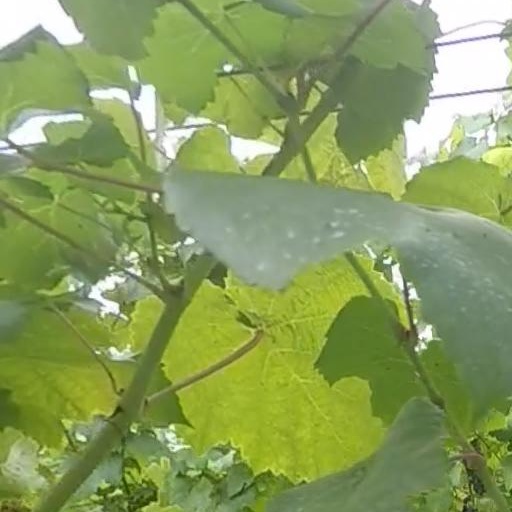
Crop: grape